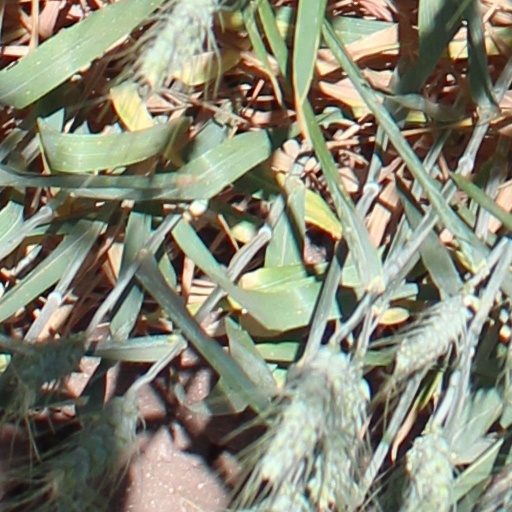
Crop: wheat